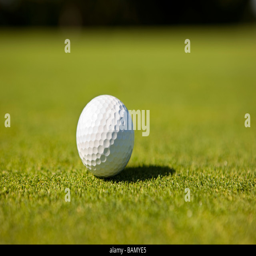
golf ball on the green